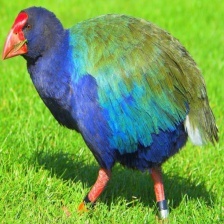
Species: TAKAHE
Scientific name: PORPHYRIO HOCHSTETTERI
ImageNet parent category: european_gallinule